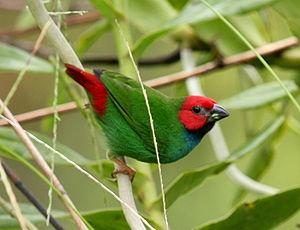
En ornithologie, l'appellation Pape désigne des espèces d'oiseaux de plusieurs genres de l'ordre des Passeriformes. La plupart d'entre eux sont aussi appelés passerins ou diamants.
Le Diamant de Peale est une espèce de passereaux endémique des îles Fidji, de la famille des Estrildidae. Ce diamant est un petit oiseau vert, avec la tête et la queue rouges ; le bec est fort et gris foncé. Cet oiseau a une parade nuptiale caractéristique au cours de laquelle le couple vole au-dessus des arbres en ondulant et en criant constamment. Les oiseaux en période de reproduction construisent un nid d'herbe en forme de dôme avec une entrée latérale, et pondent habituellement quatre œufs blancs. Les oisillons nouvellement éclos sont nus et roses ; les oisillons plus âgés ressemblent aux adultes, mais il leur manque la coloration rouge de la tête et de la queue. Le Diamant de Peale mange des graines, surtout celles de graminées, mais se nourrit volontiers d'insectes et de nectar. Il forme de petits groupes pouvant compter jusqu'à six oiseaux en dehors de la saison de reproduction.